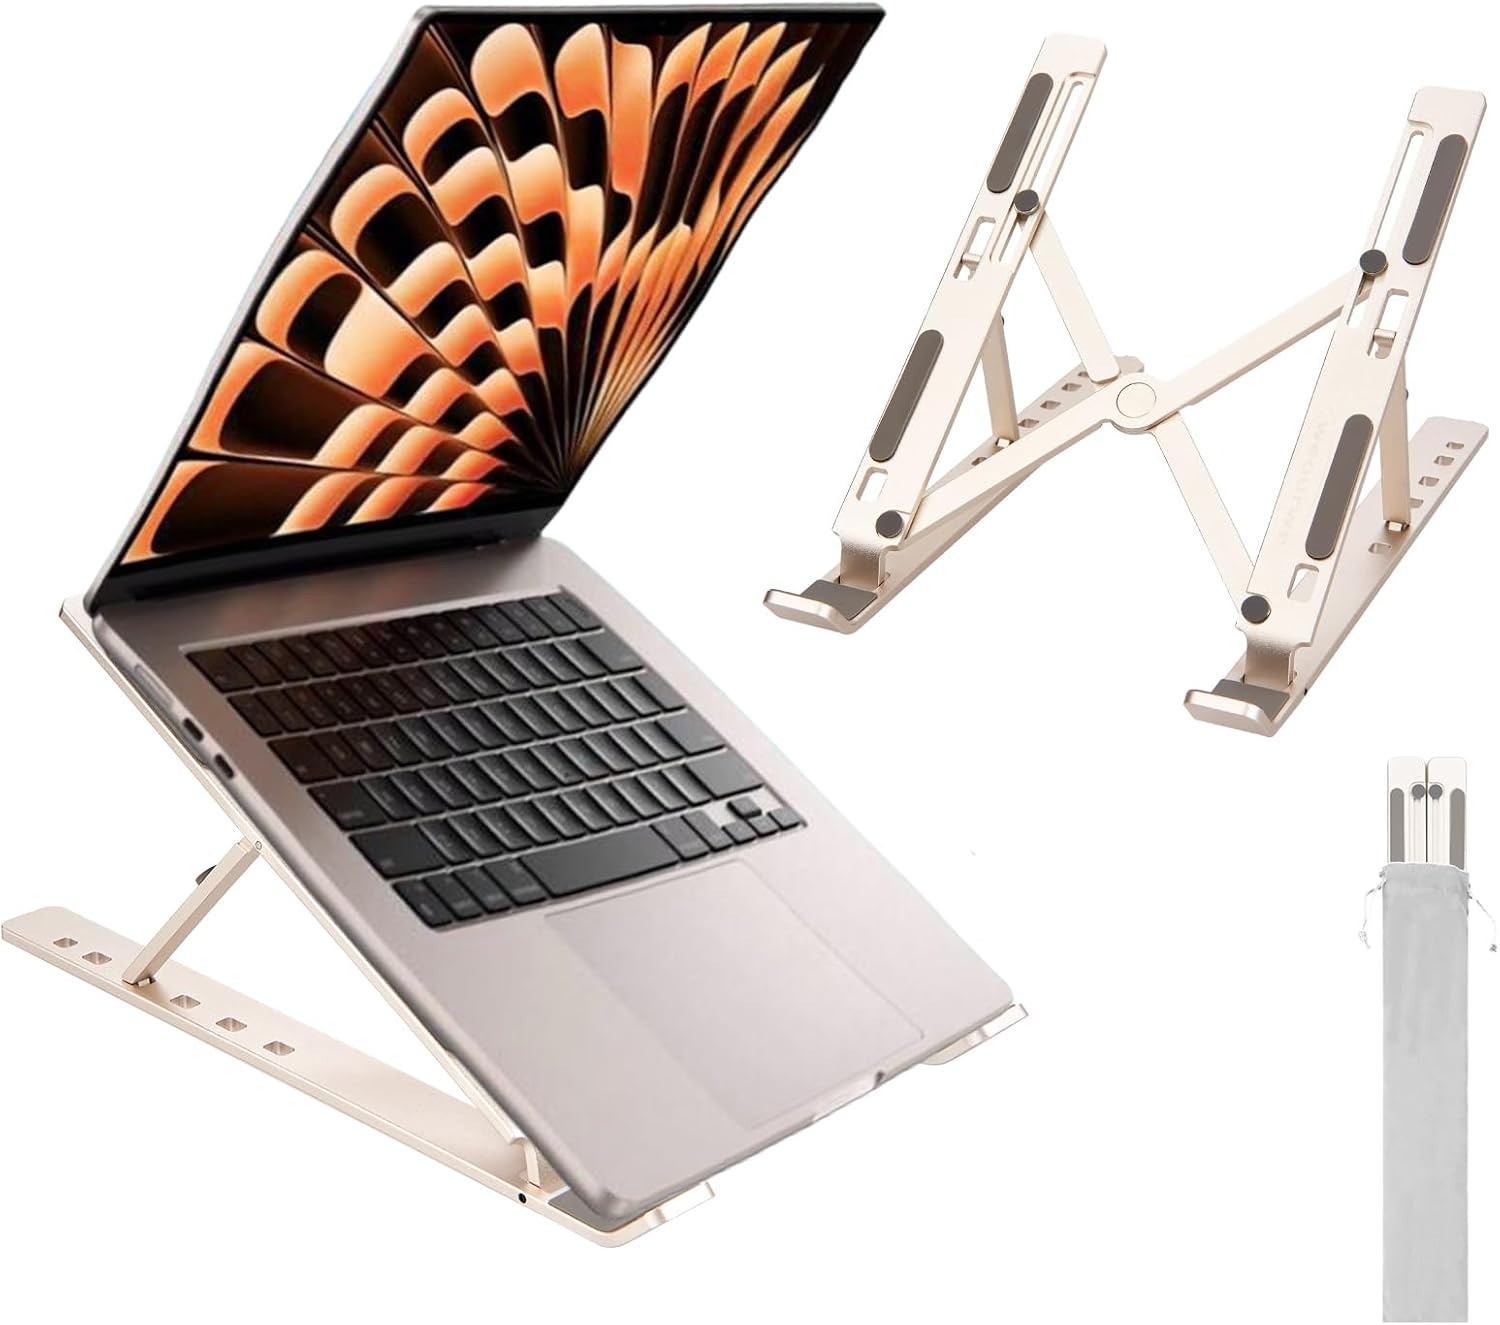
Ergonomic and Foldable Laptop Stand for Desk, Adjustable Riser, Fits All Laptops and Notebooks up to 17,Ultra-Thin,Ventilated Cooling,ABS+Silicone,Starlight.
Overview Brand : weourwe Color : starlight Form Factor : Foldable Compatible Devices : Notebook Compatible Phone Models : iphone About this item Be the best version of yourself with the "WeOurWE" laptop stand. COMPATIBILITY: The laptop & tablet stand supports most devices from 10 - 15.6 inches: Macbook，iPad Pro, etc. DESIGN: The laptop holder elevates your notebook from 2.1” to 5.7” height for a perfect eye level, letting you fix posture and reduce your neck fatigue, back pain and eye strain.ergonomic design makes for easy watching and typing, relieving neck, shoulder and spinal pain. PORTABLE: Creative portable foldable design, this portable laptop stand weighs 0.52 pounds and can be quickly folded into a small size of the student's ruler and with the portable storage bag to make it easy carry-on. WORKMANSHIP: aluminum alloy, with sand blasted and brushed processes. avoid from risking of any scratches to your devices and stable placement.
Brand: JuneeNexora
Category: Electronics > Electronics Accessories > Computer Accessories > Computer Risers & Stands